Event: Nepal Earthquake
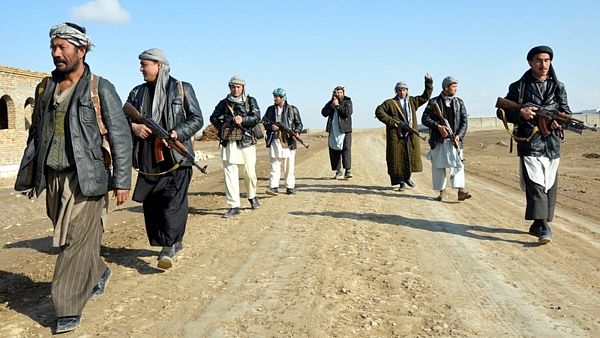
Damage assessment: no_damage